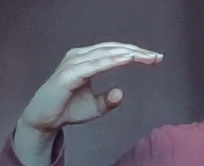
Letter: jeem